History of BC Rytas

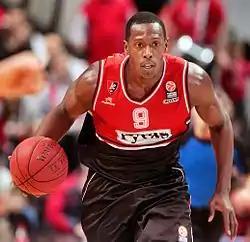
Juan Palacios was one of the team leaders in the 2013–14 season.

This time, Rytas, led by Renaldas Seibutis and Martynas Gecevičius, was successful—it won three games in a row (against VEF Rīga, EWE Oldenburg and Telenet Oostende), and qualified for the EuroLeague. To strengthen the team roster before the EuroLeague games, Lietuvos rytas signed former NBA and Lithuania national team player Darius Songaila. On 18 October 2013, Lietuvos rytas started the 2013–14 EuroLeague season with an 84–83 victory against Panathinaikos Athens after Renaldas Seibutis's winning shot in overtime. The game was selected as EuroLeague's Game of the Week and re-broadcast in over 150 countries worldwide. However, after this, the team experienced a decline and Rytas was unable to win any more games. Six games were lost by 10 points or more and it ended being the worst Lietuvos rytas season ever in the EuroLeague - a disappointing 1–9 record. After this, coach Dirk Bauermann was fired and replaced by Aleksandar Petrović. The change helped and on 22 December, Rytas crushed its rival Žalgiris Kaunas 90–58. After being eliminated in the EuroCup playoffs by Crvena zvezda Belgrade, Lietuvos rytas also suffered a defeat in the LKF Cup finals - losing to TonyBet Prienai 92–91. This led to the firing of coach Aleksandar Petrović, who was replaced by Dainius Adomaitis.